Helmut Calabrese

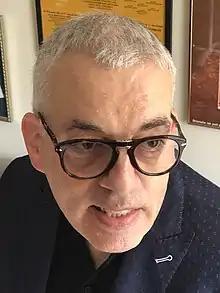
Helmut C. Calabrese

Helmut Christoferus Calabrese (born 1957) is a German-born composer and poet who immigrated to the U.S. in 1962. He trained at the Philadelphia College of Performing Arts and at New York University and is one of the founders of the music publishers Calabrese Brothers Music, LLC. His song, "The Most Beautiful Lady in the World: Statue of Liberty Anthem", was the subject of two bills in the New Jersey Legislature and the United States House of Representatives calling on the United States Congress to designate it as the official anthem of the Statue of Liberty.